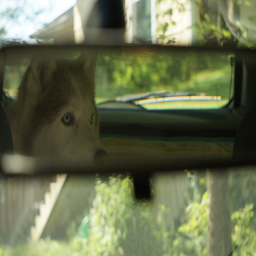
A dog's reflection in a rear view mirror.
A husky dog reflected in a rear view mirror.
A blue-eyed husky dog sitting in the back seat of a car.
The image of a husky in a rear view mirror.
A dog is riding in a car and is seen through a rear view mirror.